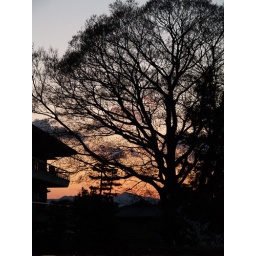
tree against evening sky